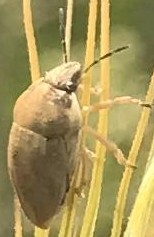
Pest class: occasional_pest